Space Fantasy – The Ride

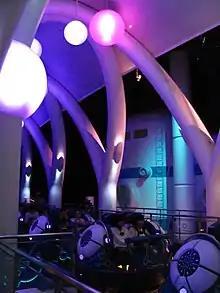
Two trains in Space Fantasy – The Ride's station

Space Fantasy – The Ride is a spinning roller coaster manufactured by Mack Rides, a German amusement ride manufacturer. The ride was custom-built so it could fit within the existing show building, formerly used for the E.T. Adventure ride.